Howie Morenz Memorial Game

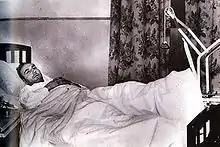
Morenz was bedridden following his injury.

His return did not last a full season, as on January 28, 1937, in a game against the Black Hawks at the Montreal Forum, Morenz was checked by Chicago's Earl Seibert as he attempted to rush into the offensive zone. His skate caught in the ice as he fell into the boards, resulting in a severe break to four bones in his leg. Convinced the injury had ended his career, Morenz fell into a deep depression and suffered a nervous breakdown. On March 8, just days before he was due to be released after five weeks in hospital, Morenz complained of chest pains, collapsed and died. His death was ruled the result of a coronary embolism, but teammate Aurel Joliat offered another explanation: "Howie loved to play hockey more than anyone ever loved anything, and when he realized that he would never play again, he couldn't live with it. I think Howie died of a broken heart."